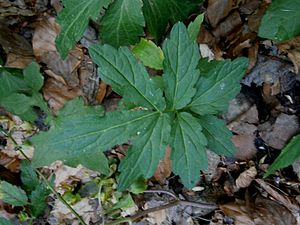
Tandrod / Galleri
Blad.
Tandrod er en flerårig, urteagtig plante, der findes i lyse skove på fugtig og mineralrig bund. Den er særpræget derved, at den danner løgformede yngleknopper i bladhjørnerne, mens det omvendt er sjældent, at den danner modne frø.